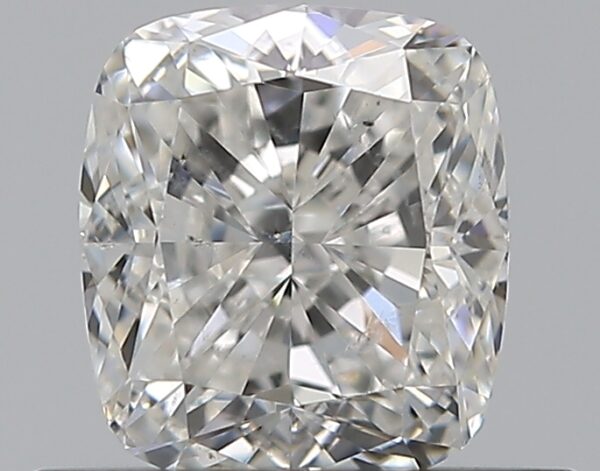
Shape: cushion
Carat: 0.7
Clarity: SI1
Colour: G
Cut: VG
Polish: EX
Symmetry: VG
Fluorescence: N
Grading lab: GIA
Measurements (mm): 5.12 x 4.61 x 3.3